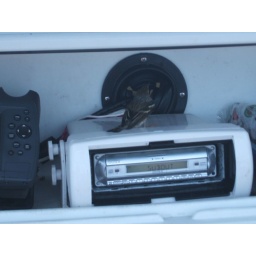
A bird hitchiking in the ocean